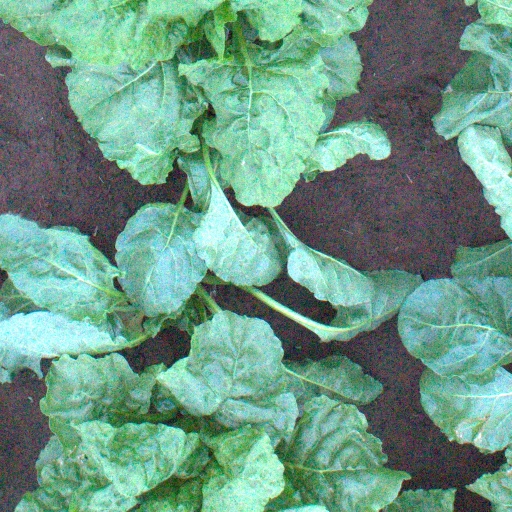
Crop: sugar beet